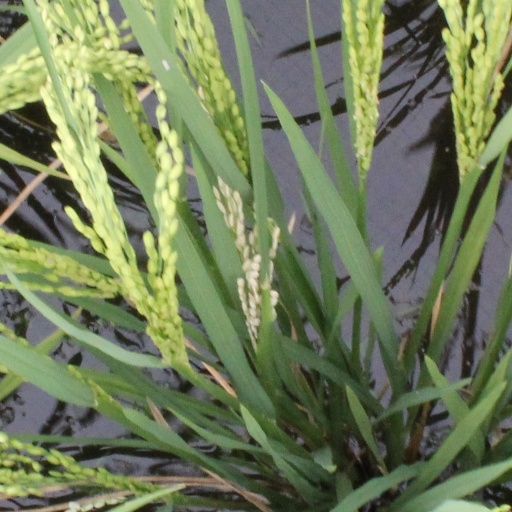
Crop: rice